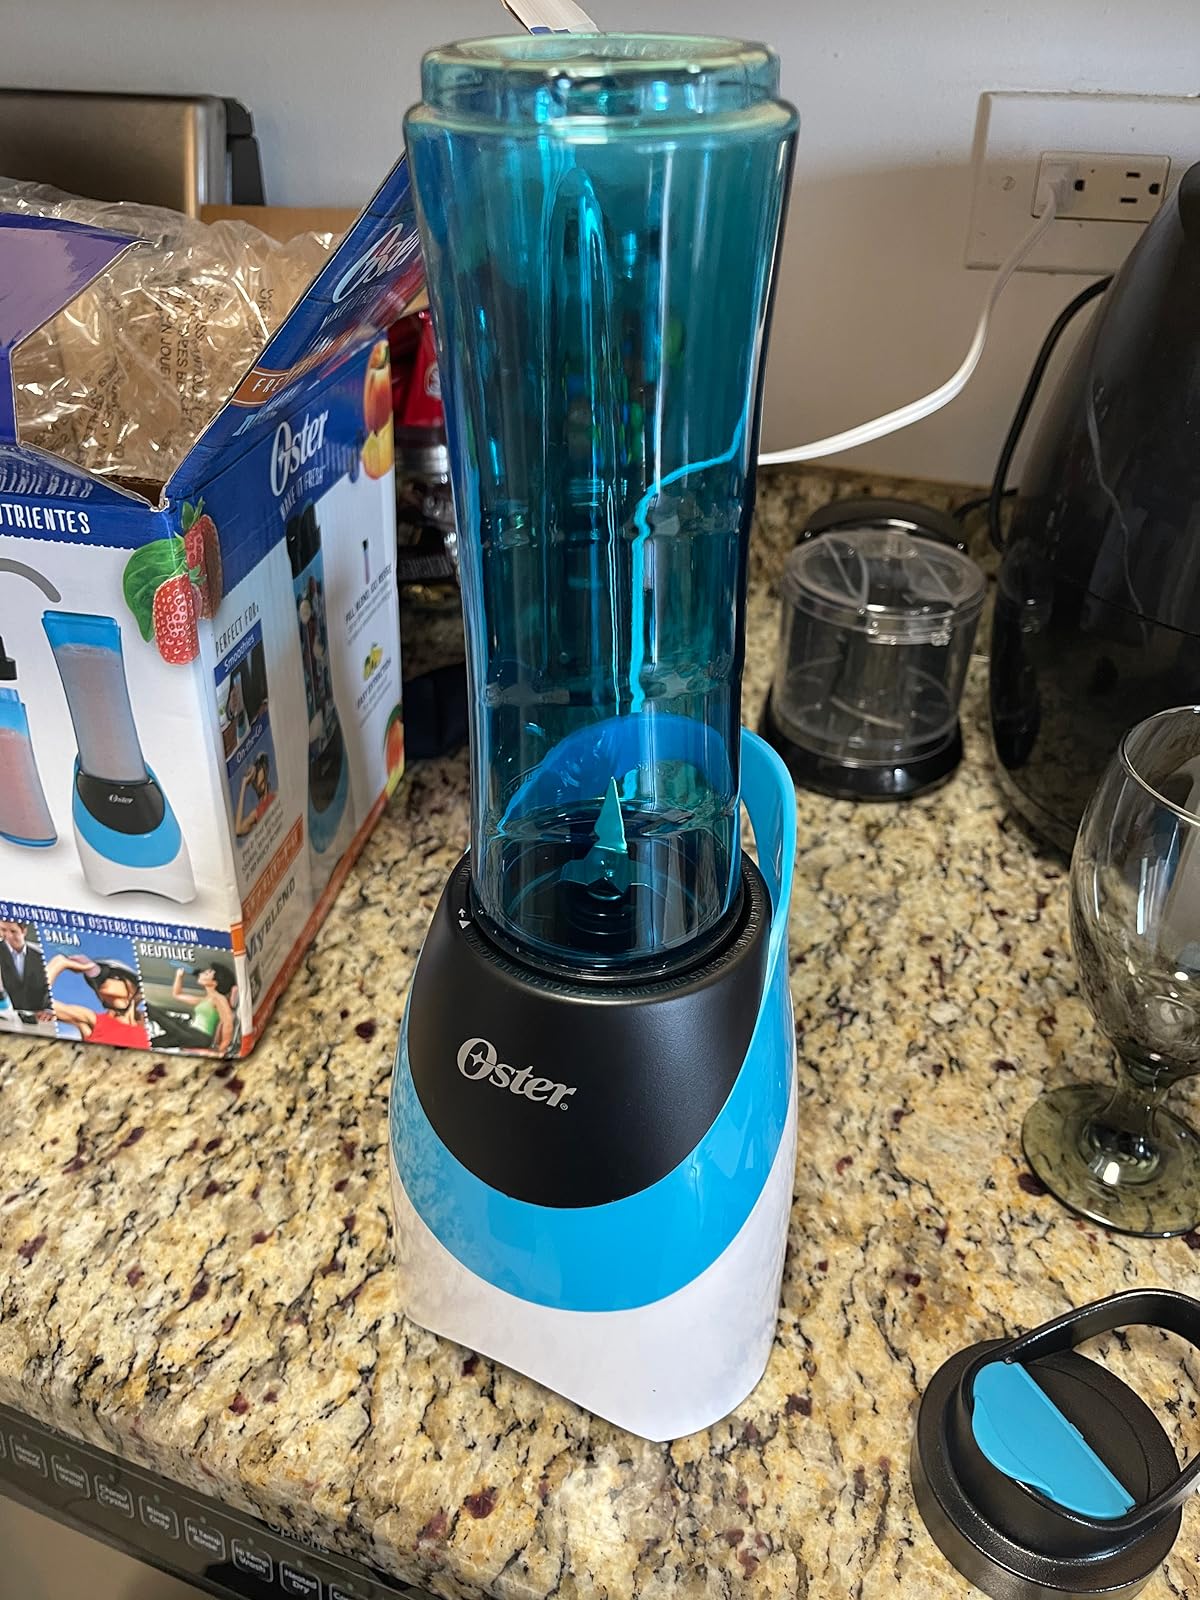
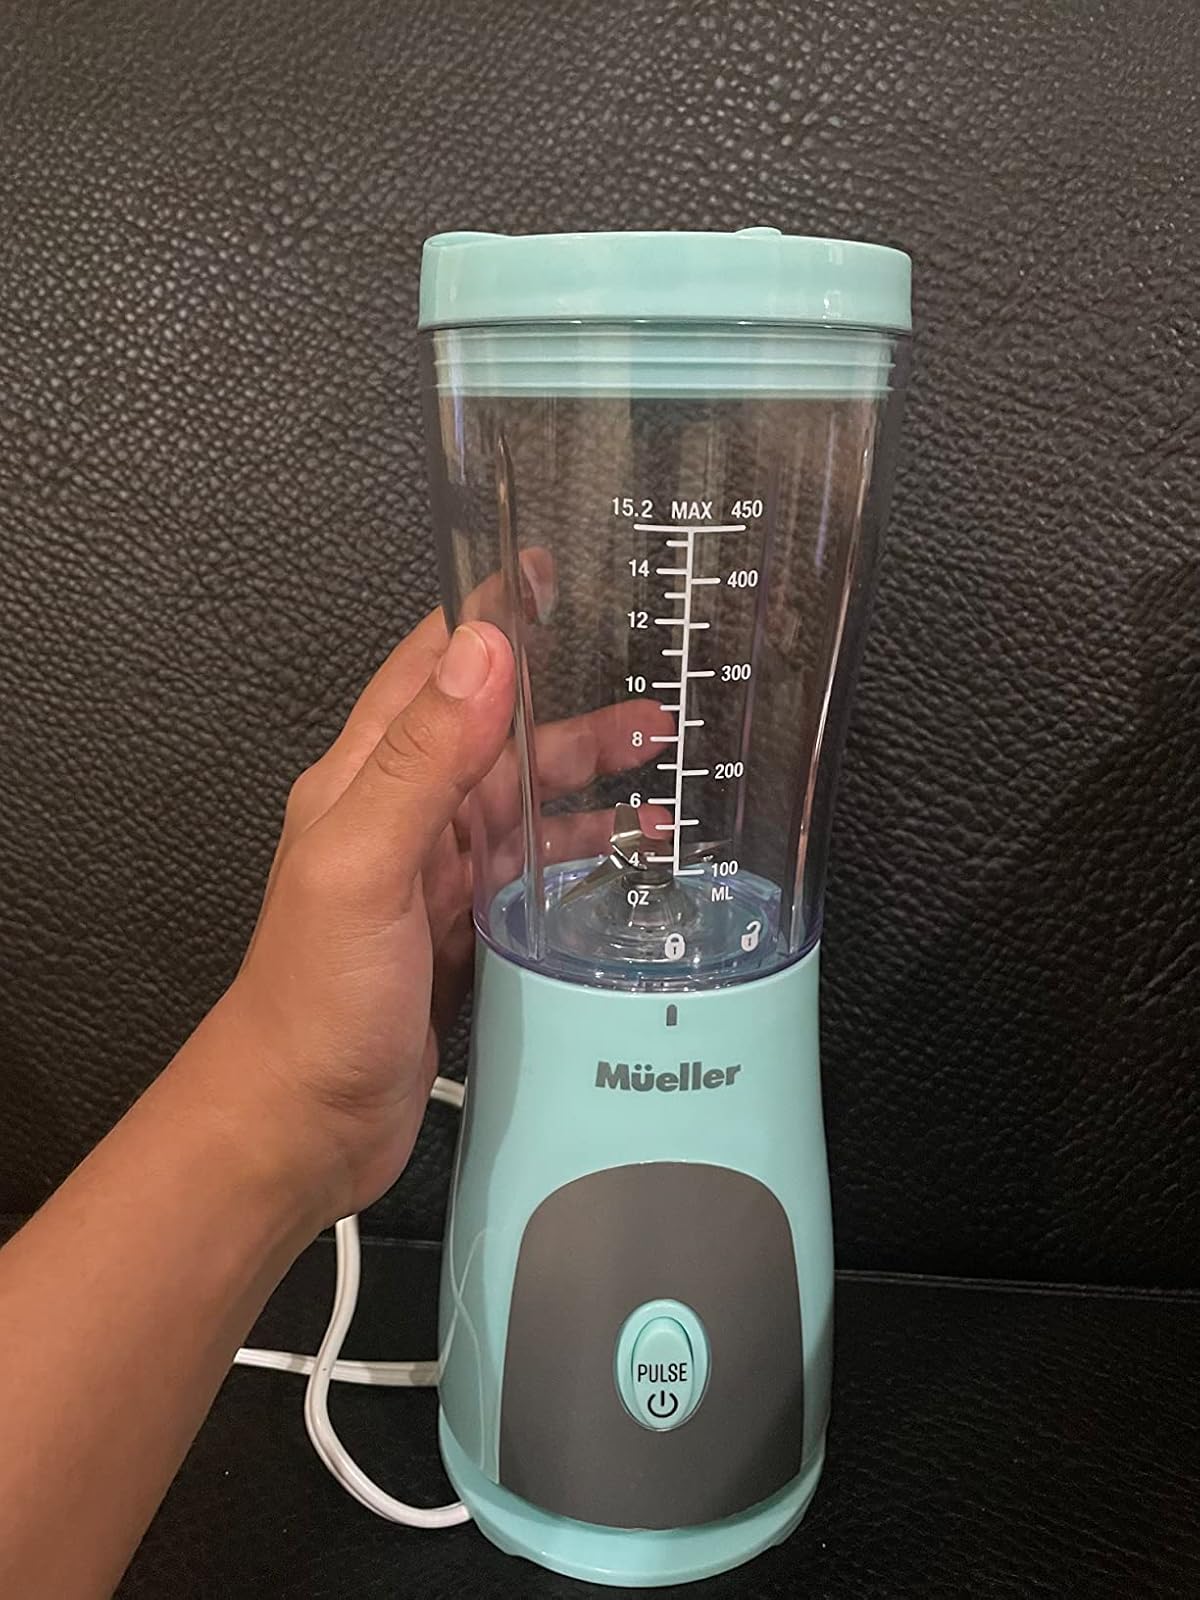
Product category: items_blender
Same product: no